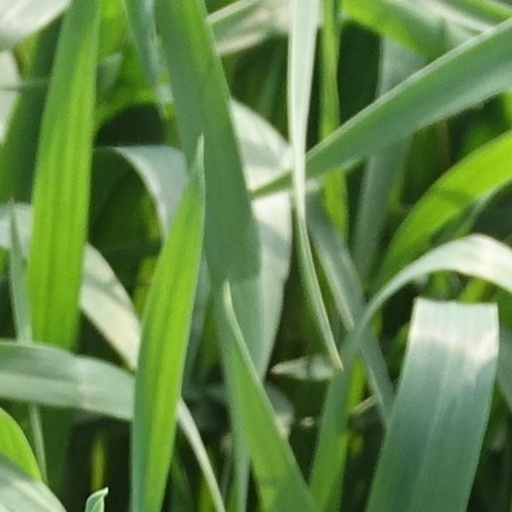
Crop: wheat